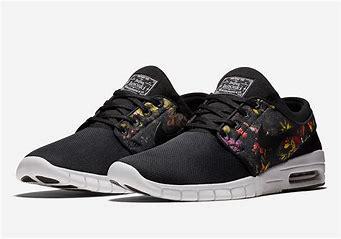
Brand: Nike
Model: SB Stefan Janoski Max